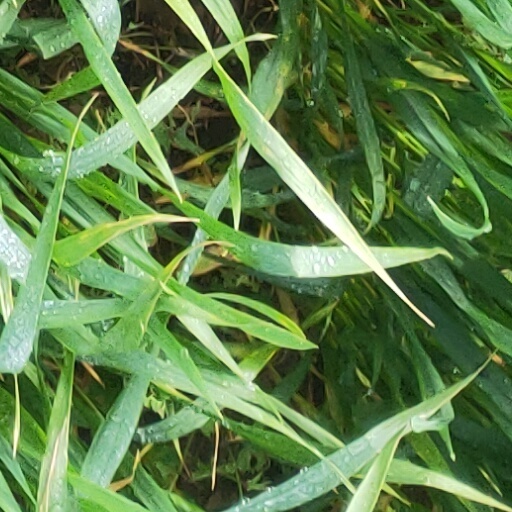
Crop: wheat